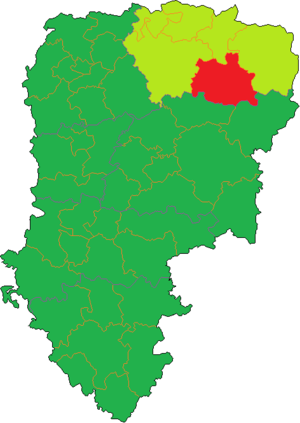
Carte de la paroisse Sainte-Anne en Thiérache du diocèse de Soissons
La paroisse Sainte-Anne en Thiérache est une circonscription administrative de l'église catholique de France, subdivision du diocèse de Soissons, Laon et Saint-Quentin.